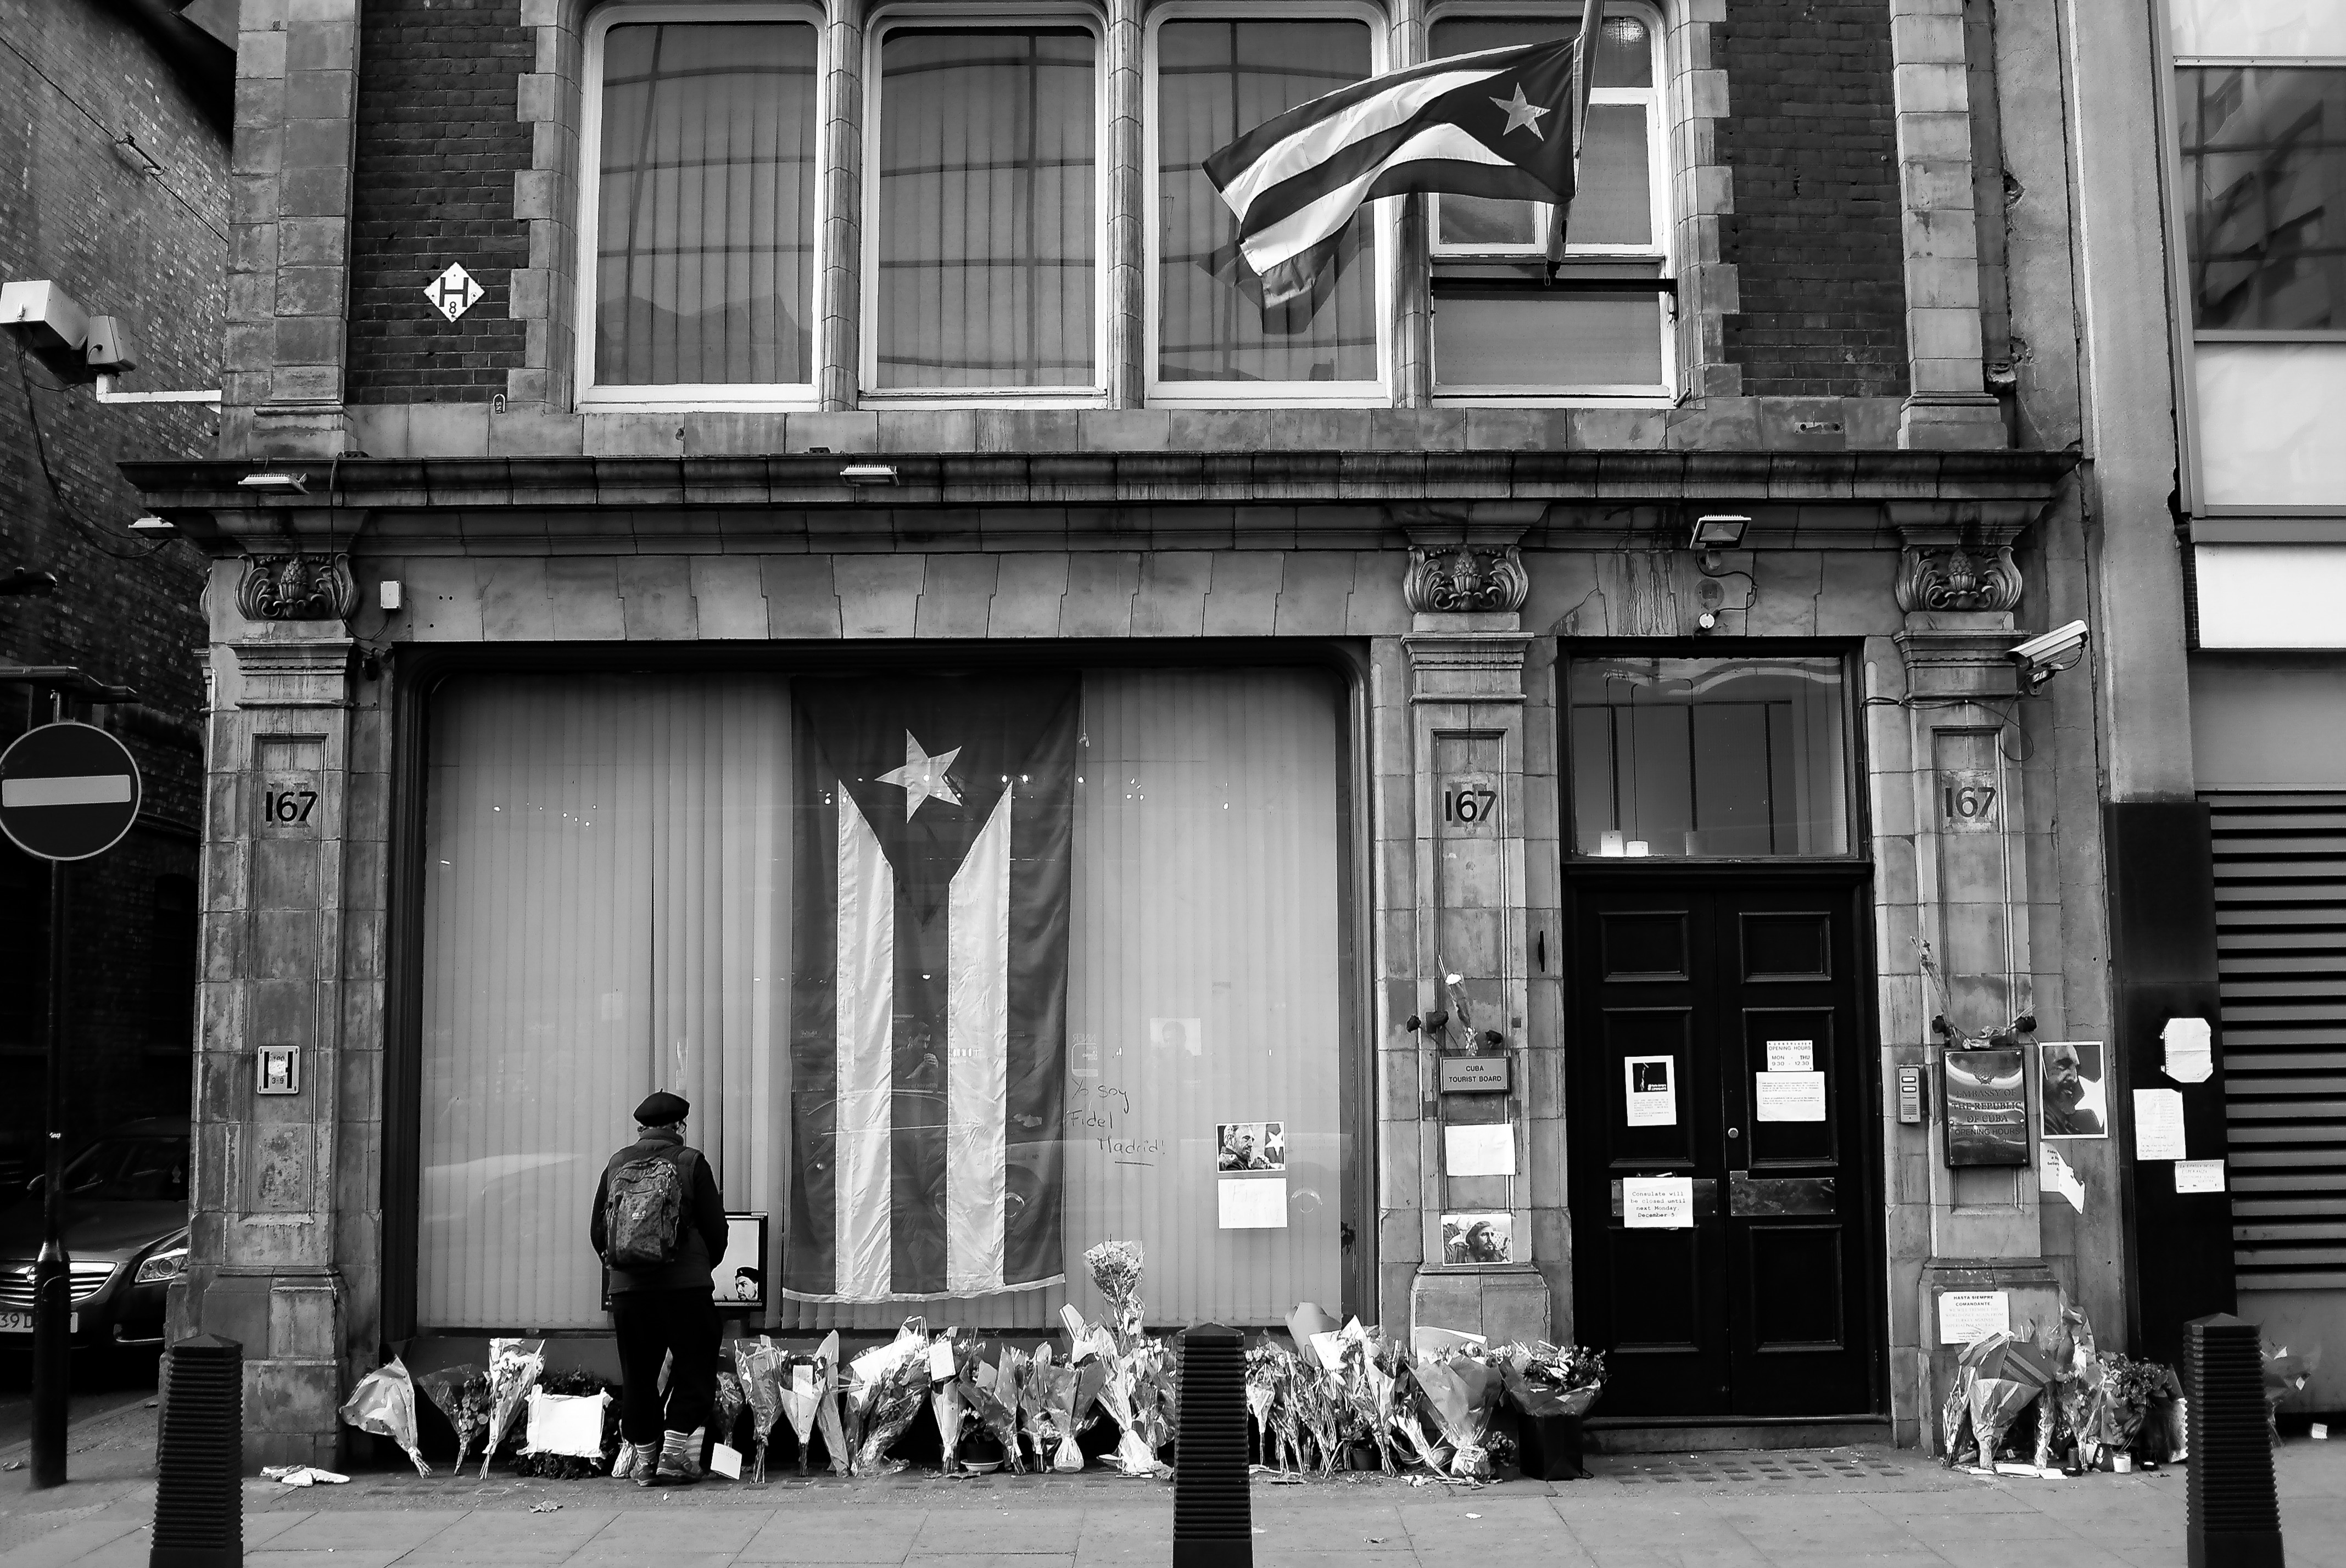
black and white, road, white, street, photography, alley, facade, black, monochrome, infrastructure, photograph, urban area, monochrome photography, film noir